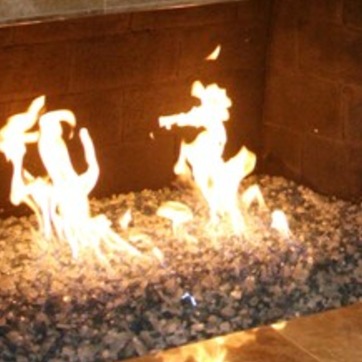
Material: other